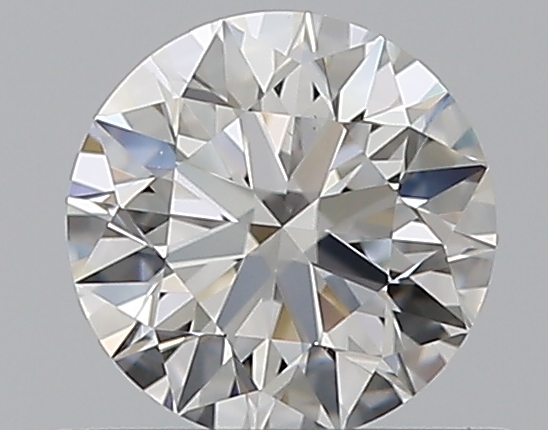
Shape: round
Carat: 0.5
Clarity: VS1
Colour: G
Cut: EX
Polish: EX
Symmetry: EX
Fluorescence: N
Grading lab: GIA
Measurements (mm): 5.08 x 5.09 x 3.16